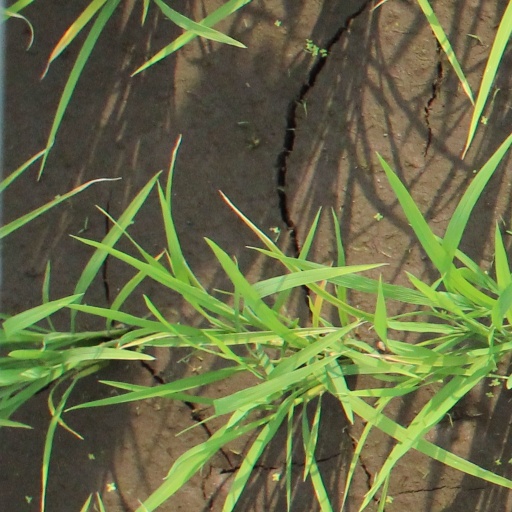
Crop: rice